South Dakota

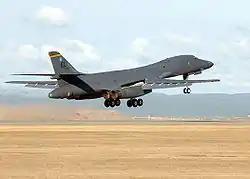
A B-1B Lancer lifts off from Ellsworth Air Force Base, one of South Dakota's largest employers.

South Dakota has several sites administered by the National Park Service. Two national parks have been established in the state, both in its southwestern region. Wind Cave National Park, established in 1903 in the Black Hills, has an extensive cave network and is home to a large herd of bison. Badlands National Park was established in 1978, and features an eroded, brightly colored landscape surrounded by semi-arid grasslands. Mount Rushmore National Memorial in the Black Hills was established in 1925. The sculpture of four U.S. Presidents was carved into the mountainside by sculptor Gutzon Borglum.